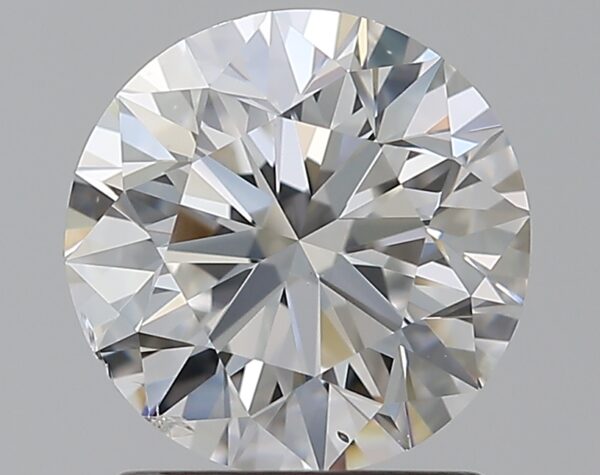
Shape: round
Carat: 1.4
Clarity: SI1
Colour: E
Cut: EX
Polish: EX
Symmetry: EX
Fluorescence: M
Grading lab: GIA
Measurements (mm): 7.08 x 7.13 x 4.48